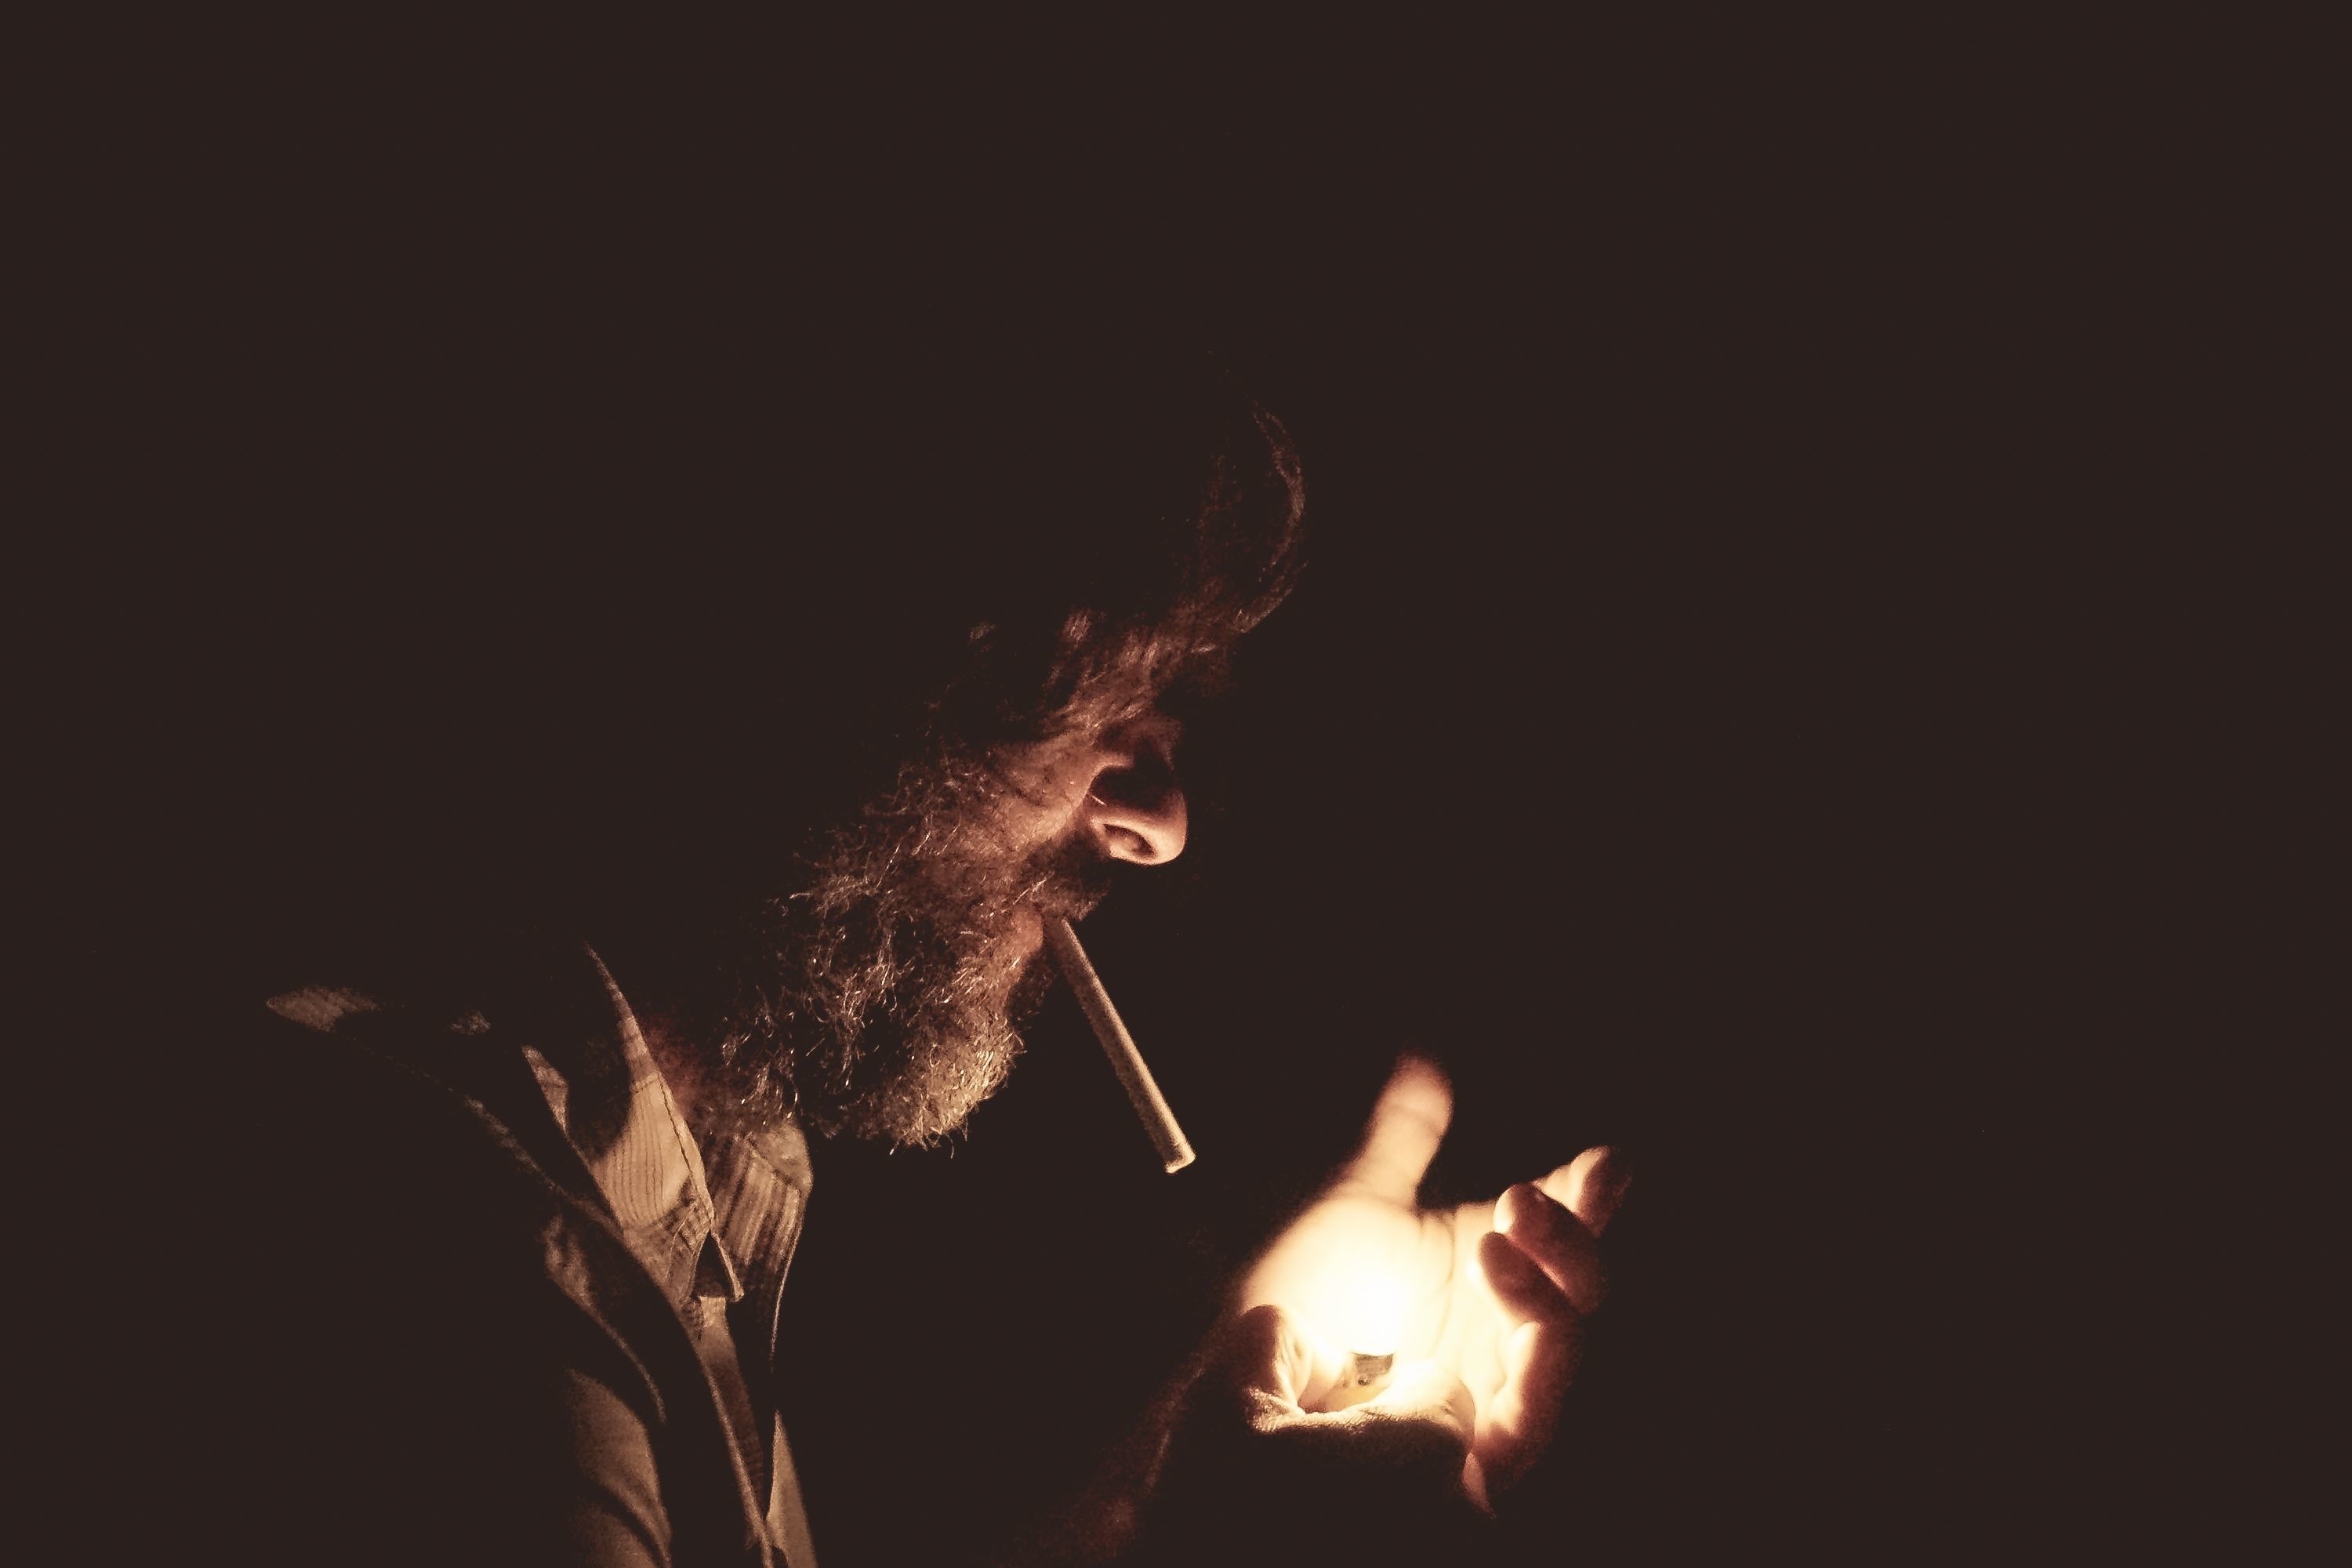
man, light, night, smoking, dark, male, sparkler, flame, fire, darkness, campfire, lighting, cigarette, lighter, face, hands, cigar, addiction, tobacco, habit, nicotine